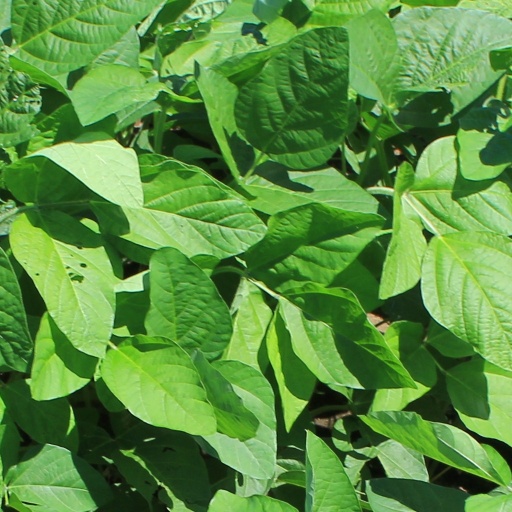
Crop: soybean